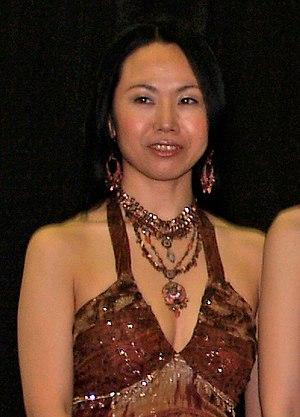
CLAMP à l'Anime Expo de 2006, à Los Angeles (de gauche à droite